Zhengzhou–Jiaozuo intercity railway

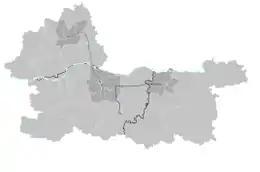
Zhengzhou–Jiaozuo intercity railway is indicated by the light blue line

Zhengzhou–Jiaozuo intercity railway, or Zhengjiao intercity railway, is regional higher-speed railway radiating out of Zhengzhou, the capital of Henan province, linking Zhengzhou with the city of Jiaozuo. Construction was started on December 29, 2009, and was completed by April 5, 2015. Testing commenced in May 2015 before being officially opened on June 26, 2015. Total journey time between the two termini is 40 minutes. It is long, of which is shared with the Beijing–Guangzhou railway and of new trackage. It was jointly funded by the Henan Provincial Government and the now defunct Ministry of Railways. The fastest trains from Zhengzhou to Jiaozuo complete the journey in 34 minutes.